Husain Abdullah

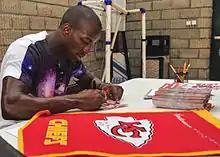
Abdullah in 2014

Husain Ibn Muhammed Abdullah (born July 27, 1985) is an American former professional football safety. He was signed by the Minnesota Vikings of the National Football League (NFL) as an undrafted free agent in 2008 and also played for the Kansas City Chiefs. He retired from the NFL after seven seasons due to multiple concussions sustained during his career and concern for his future health. Abdullah played college football at Washington State. He is the younger brother of former NFL safety Hamza Abdullah.